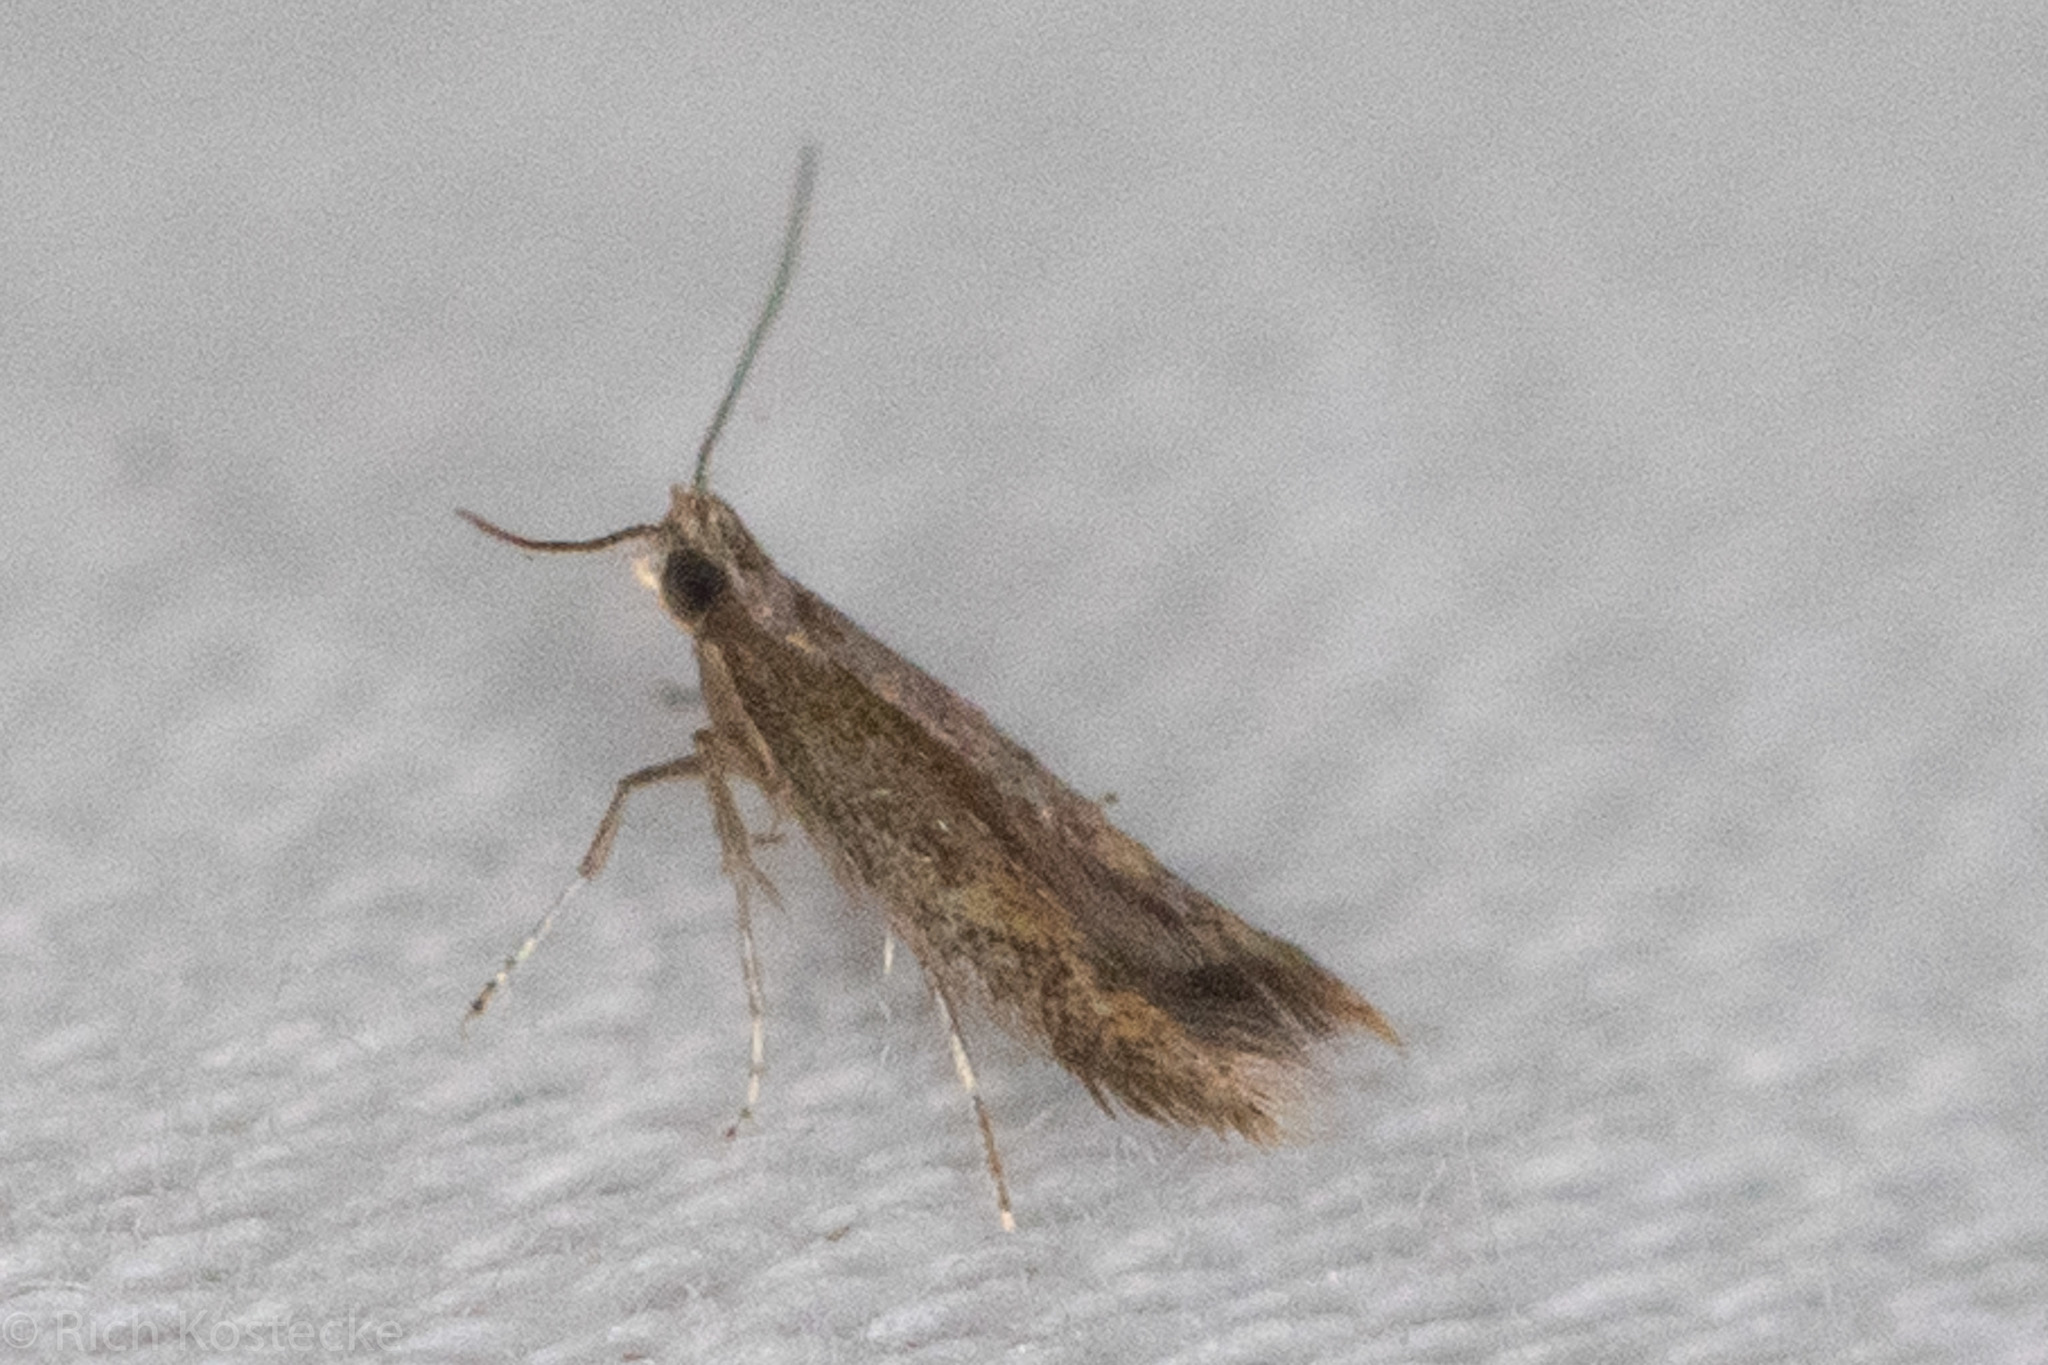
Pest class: diamondback_moth